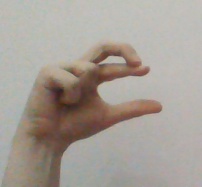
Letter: thal